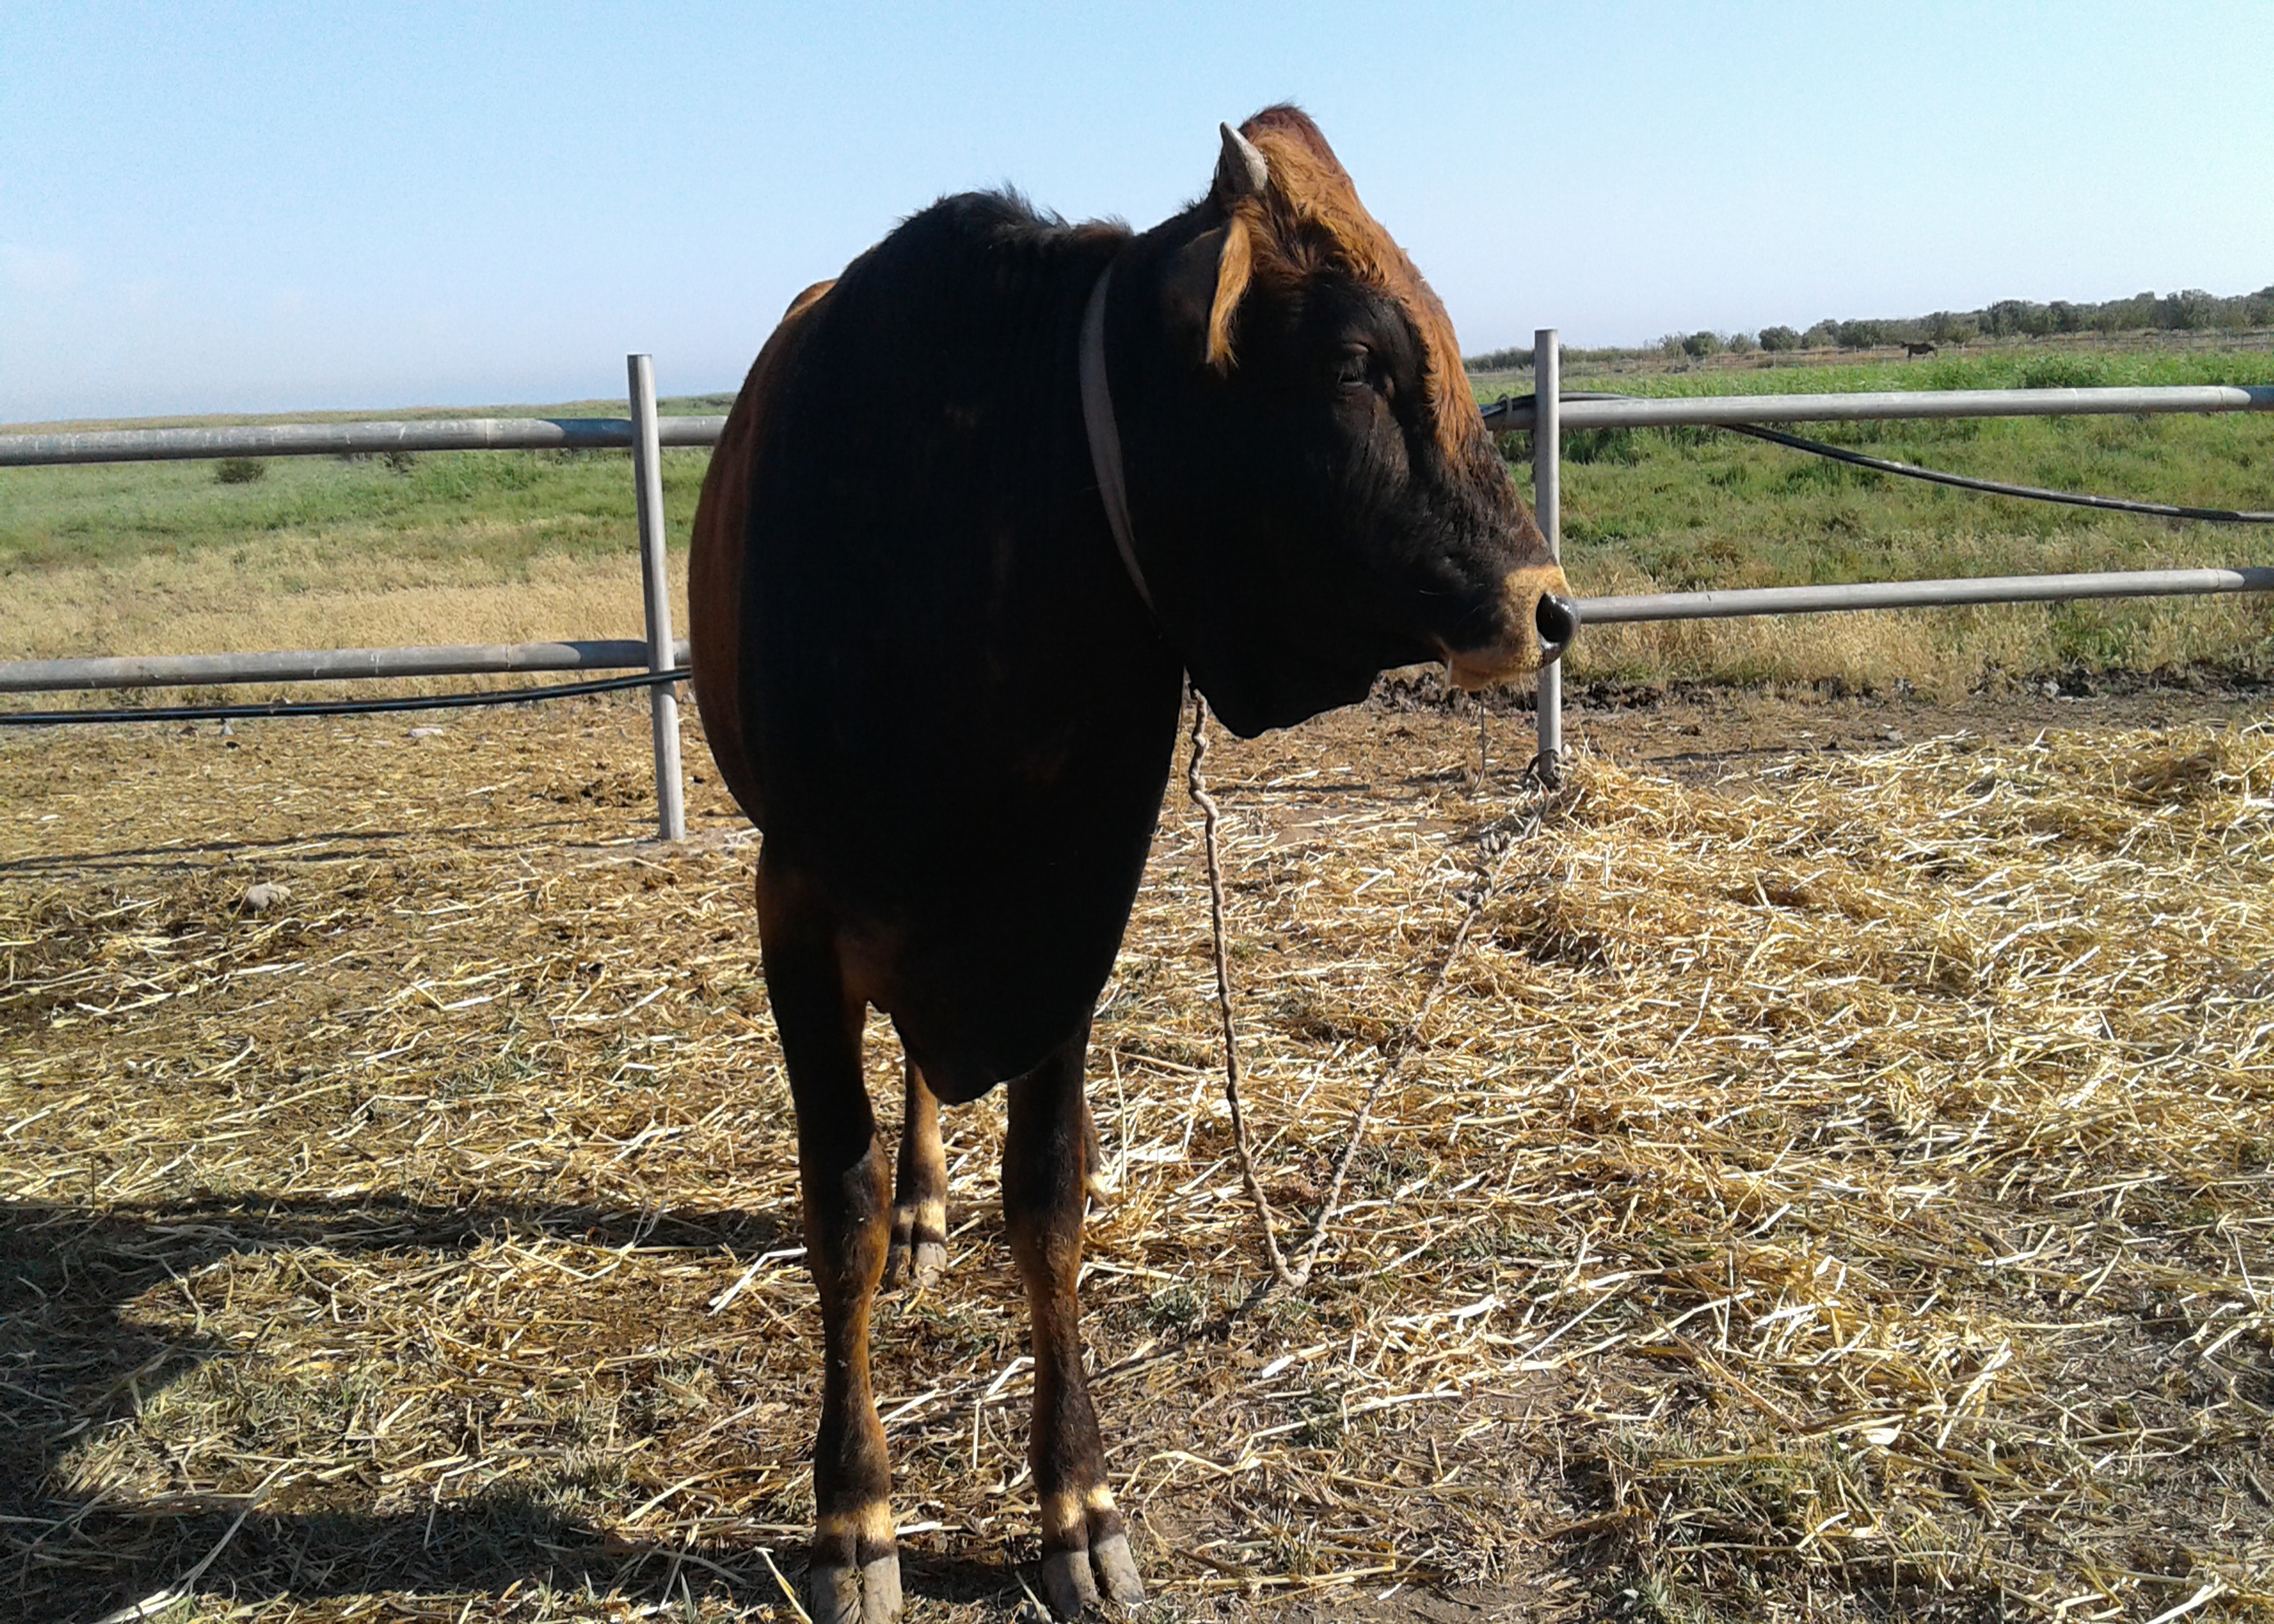
livestock, cows, sky, fence, working animal, plant, wire fencing, fawn, grassland, grazing, terrestrial animal, tree, landscape, grass, pack animal, snout, agriculture, prairie, field, mare, event, barbed wire, stallion, bovine, pasture, soil, tail, natural landscape, mane, sporting group, steppe, ranch, ox, mustang horse, wildlife, cow goat family, horse supplies, farm, shadow, bull